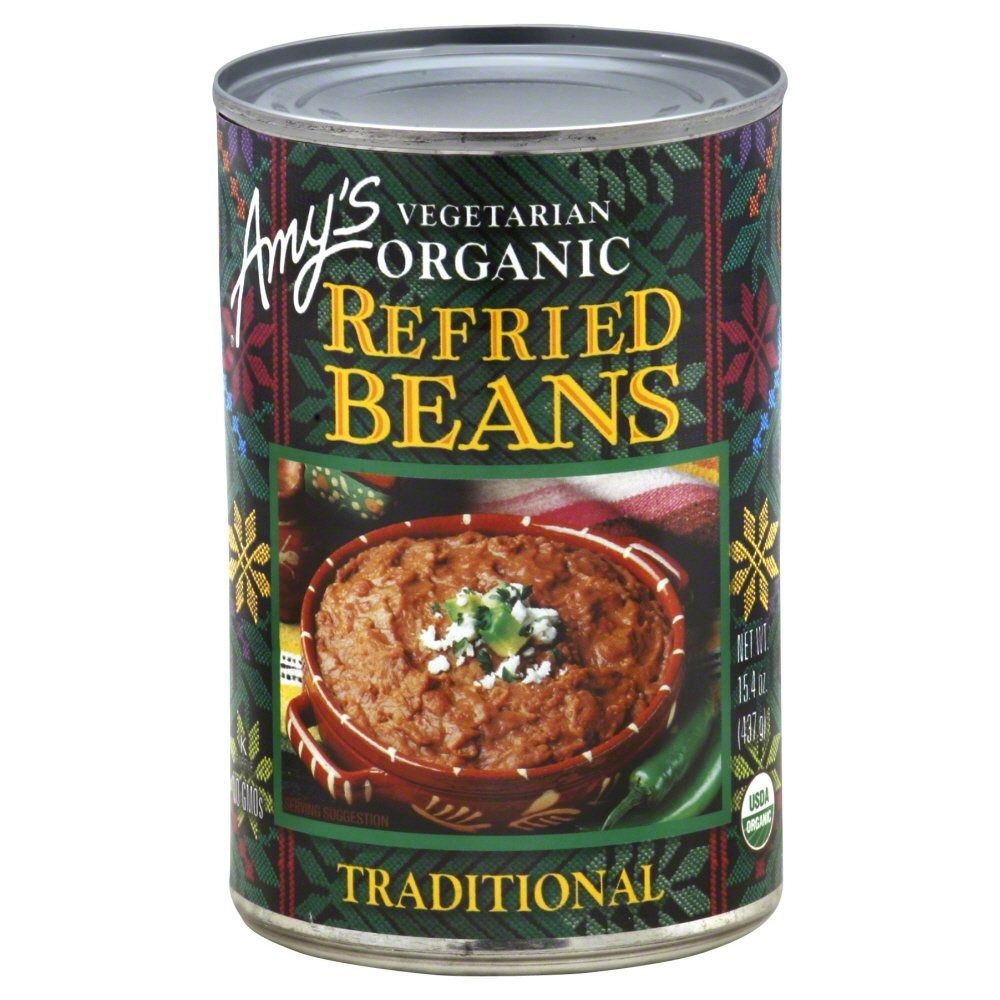
Item Name: Amy's Organic Refried Beans Canned, Traditional Refried Beans, Vegan, Gluten Free and Vegetarian, 15.4 Oz (6 Pack)
Bullet Point 1: Six 15.4-oz cans of Amy's Vegetarian Organic Refried Beans
Bullet Point 2: Traditional vegetarian refried beans made with organic pinto beans, traditional spices and a hint of onion and garlic for a delicious addition to vegan meals or as side dishes
Bullet Point 3: These canned refried beans contain 8g of protein and 6g of fiber per serving; this plant based food is Non-GMO, USDA-Certified Organic, Gluten Free, Dairy Free, Vegan and Certified Kosher for a high-quality vegan food everyone can enjoy
Bullet Point 4: Convenient and easy to prepare, heat Amy's organic refried beans in a microwave-safe bowl for 2 minutes or heat in a saucepan on the stove and stir occasionally for a hearty plant based food
Bullet Point 5: Since 1987, Amy's Kitchen produces delicious, convenient vegetarian food for people who are sometimes too busy to cook
Value: 92.4
Unit: Ounce

Price: 4.99